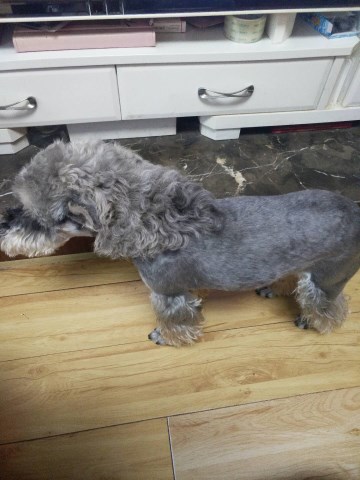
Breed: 2342-n000102-miniature_schnauzer